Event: Nepal Earthquake
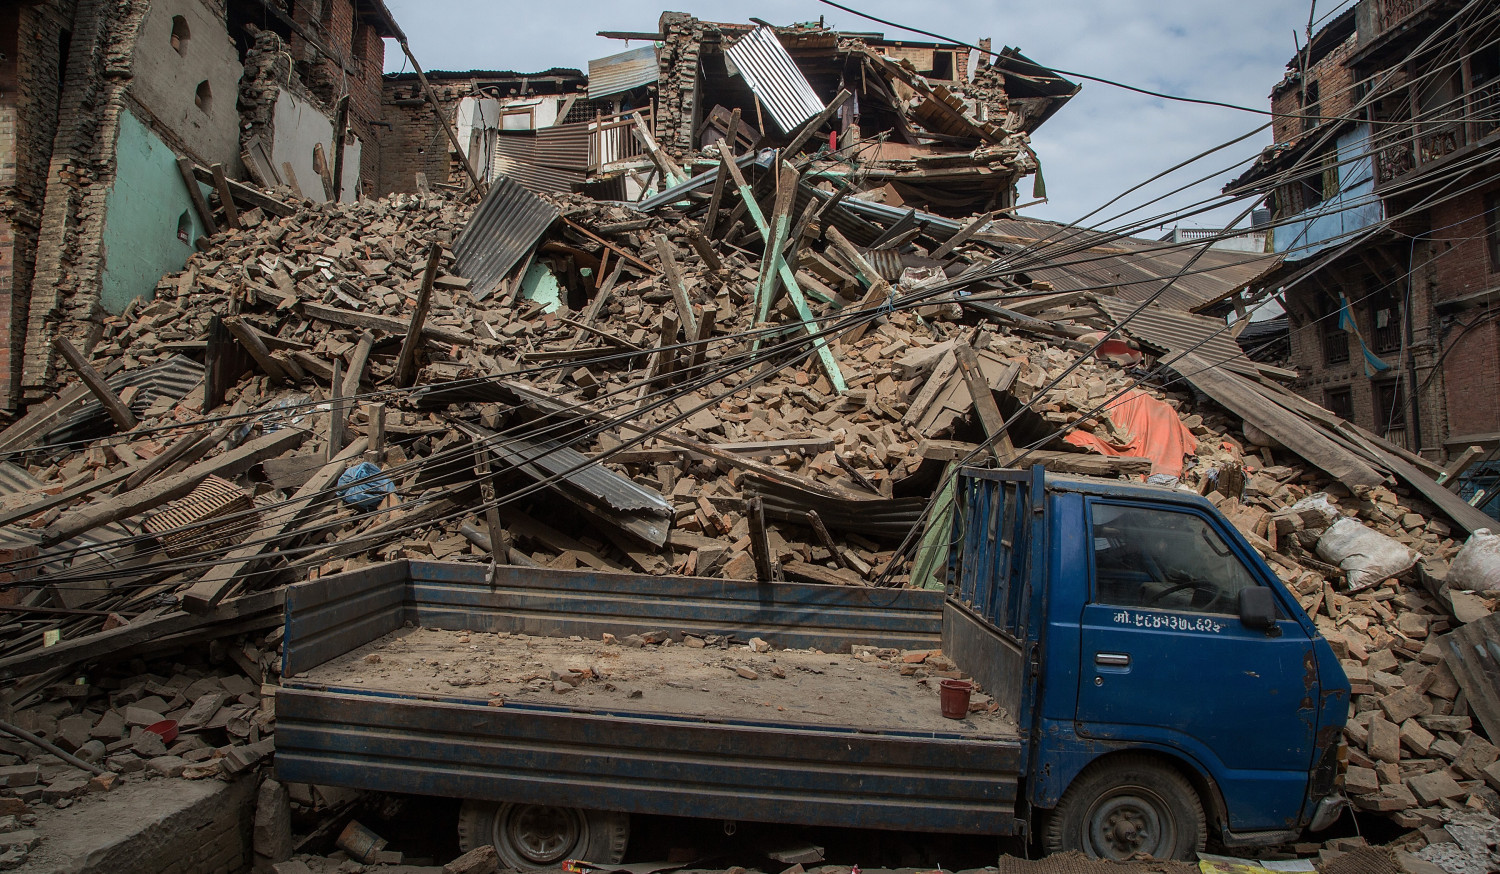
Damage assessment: damage